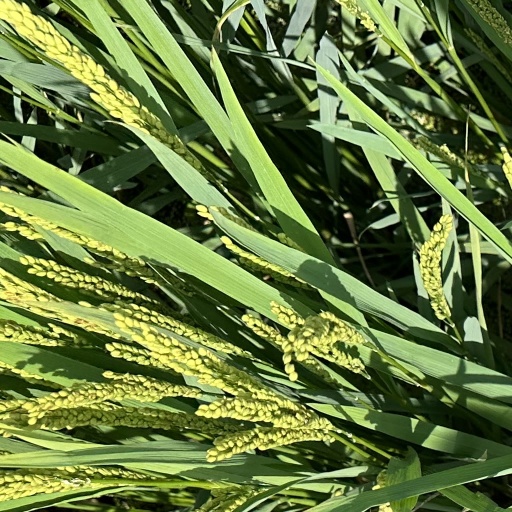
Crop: rice